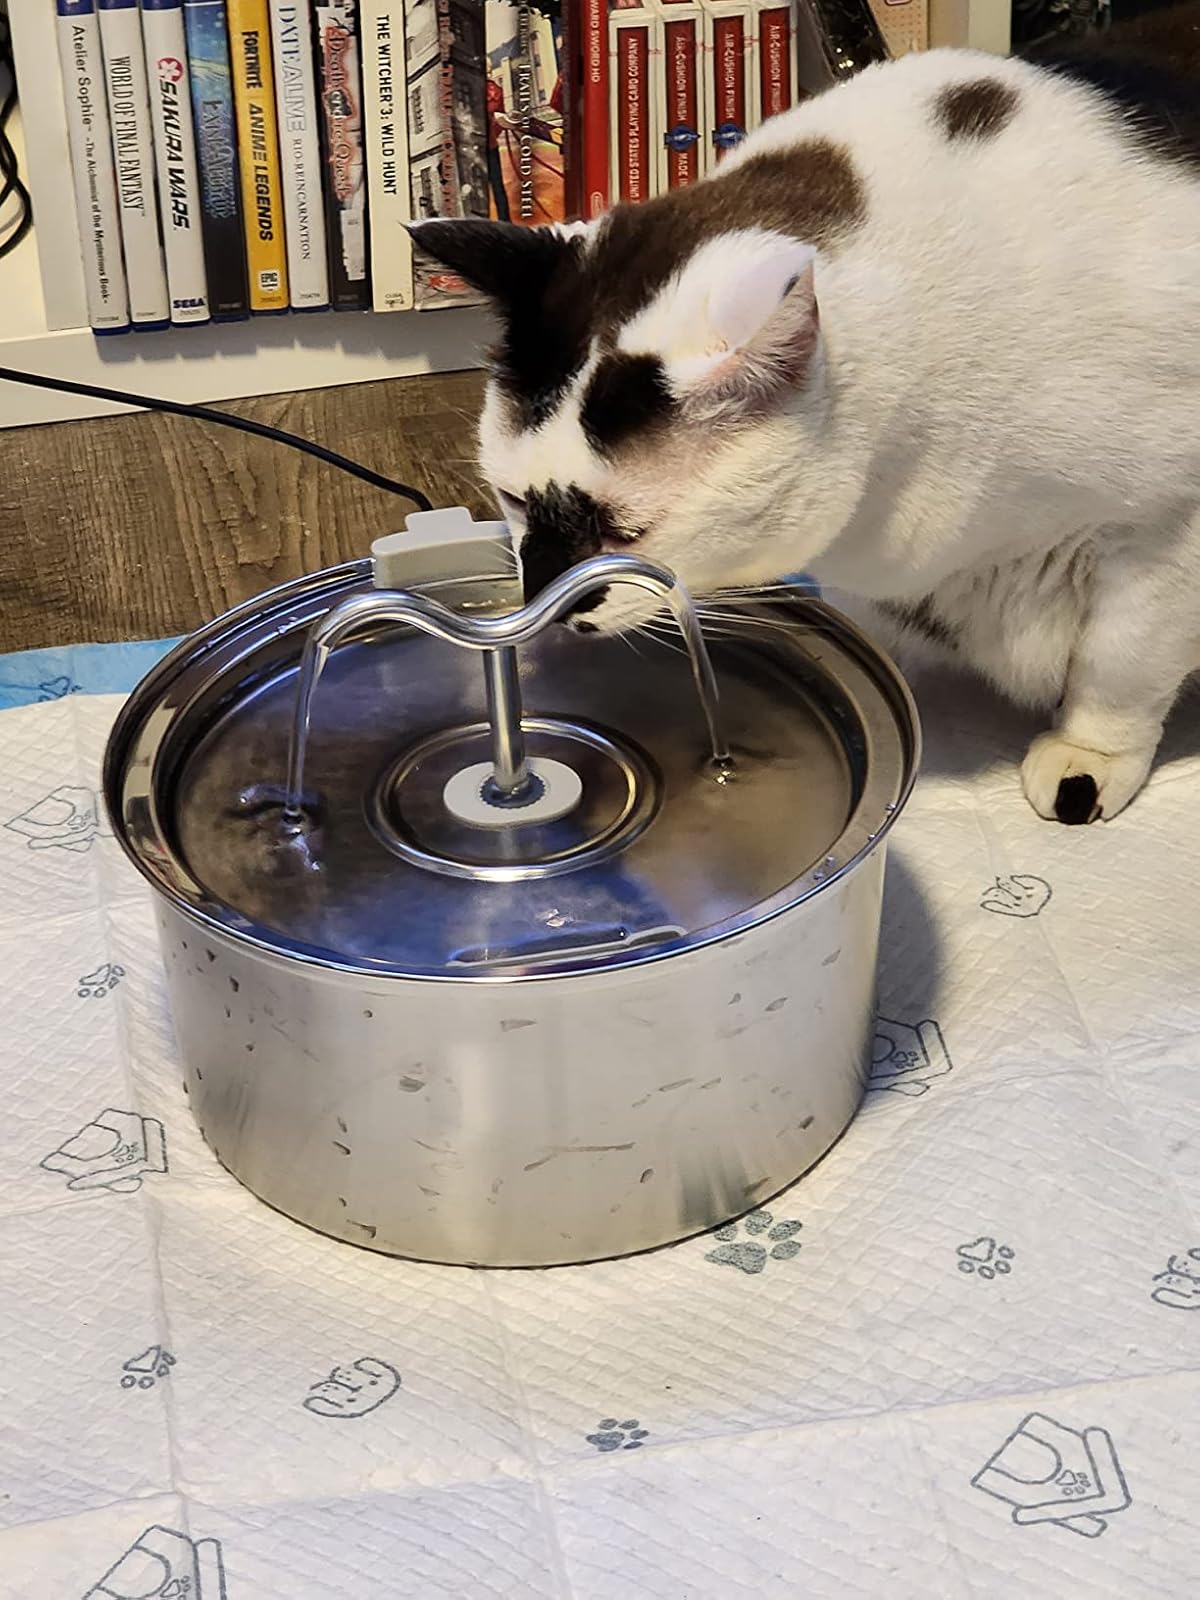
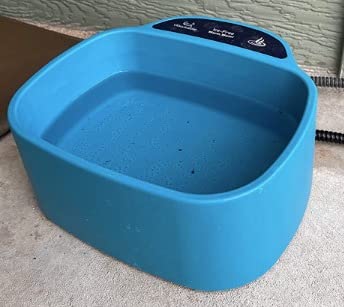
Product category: items_bowl
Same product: no